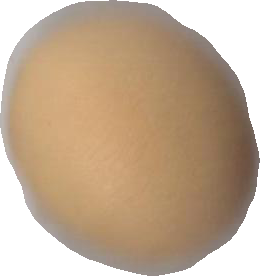
Variety: Grobogan